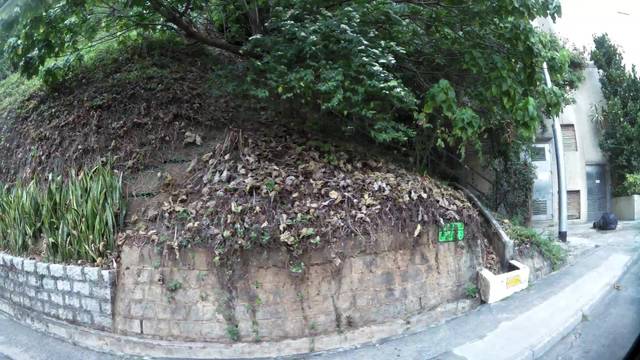
Region: China
Coordinates: 22.272, 114.192